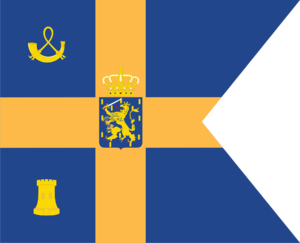
Máxima Zorreguieta Cerruti, née le 17 mai 1971 à Buenos Aires, de nationalités argentine et néerlandaise, est l’actuelle reine des Pays-Bas.